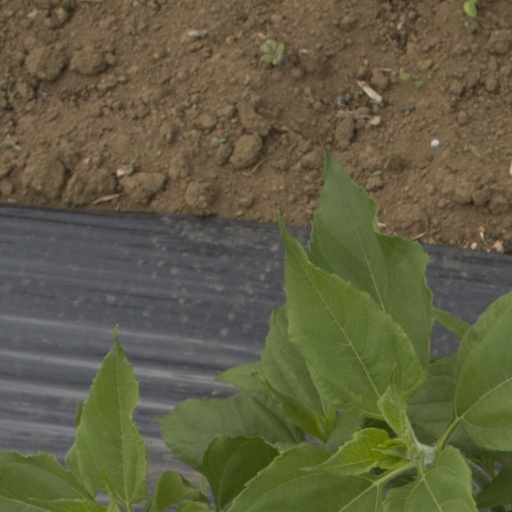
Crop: Jerusalem artichoke